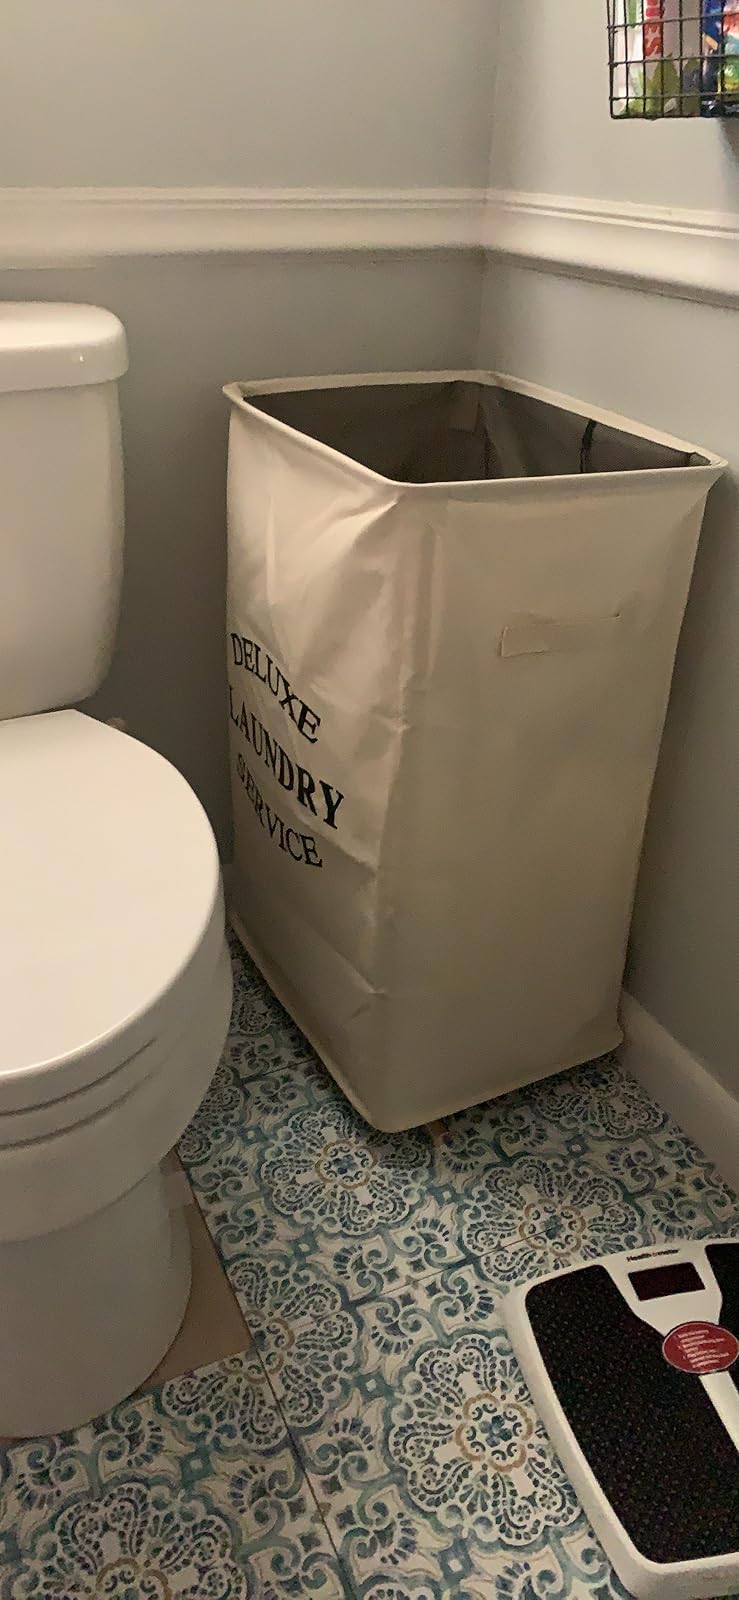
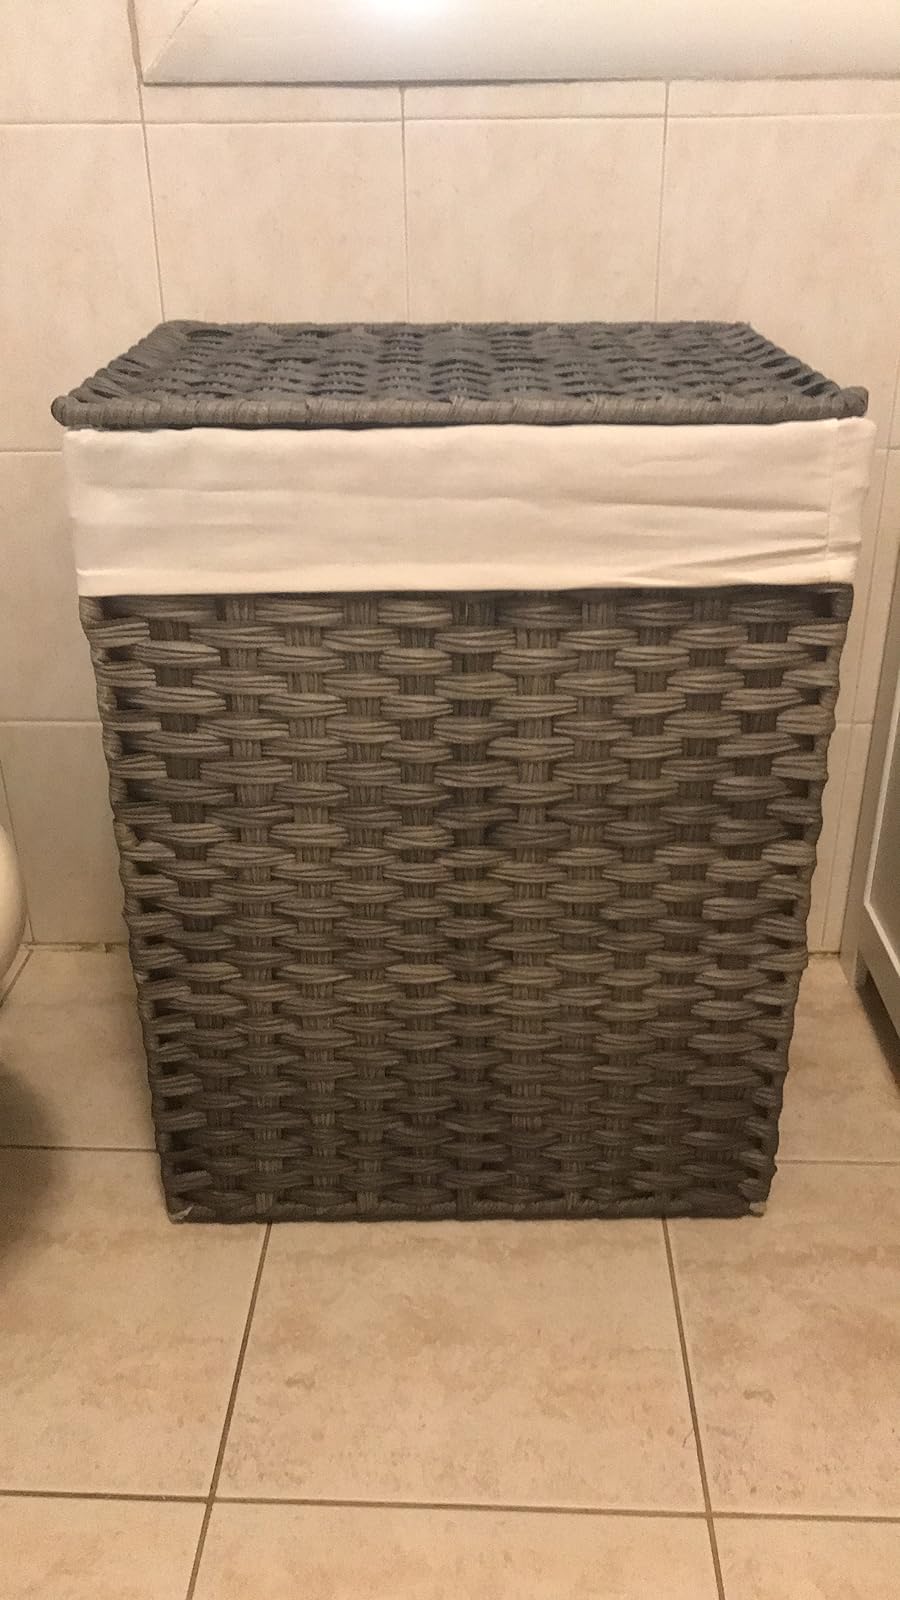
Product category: items_hamper
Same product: no